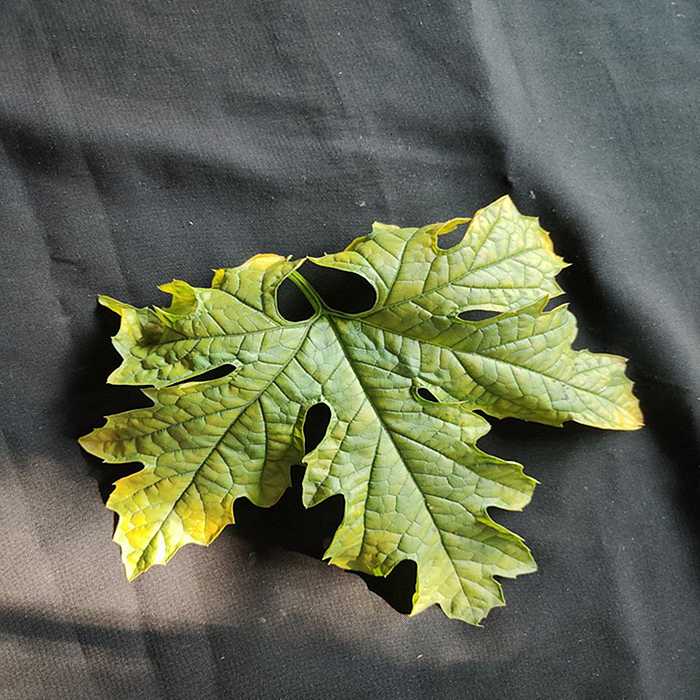
Plant: Bitter Gourd
Label: Mosaic virus